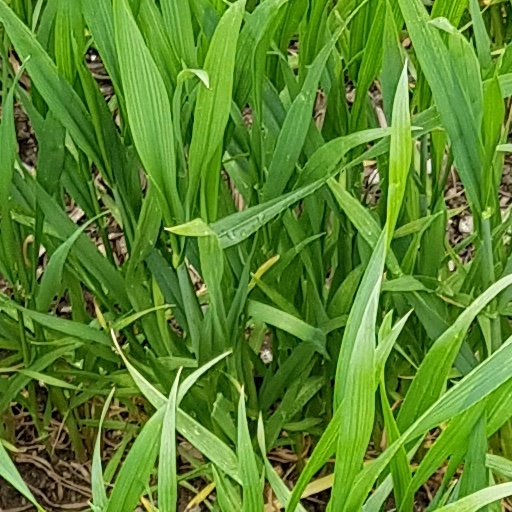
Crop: wheat